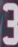
Number: 3